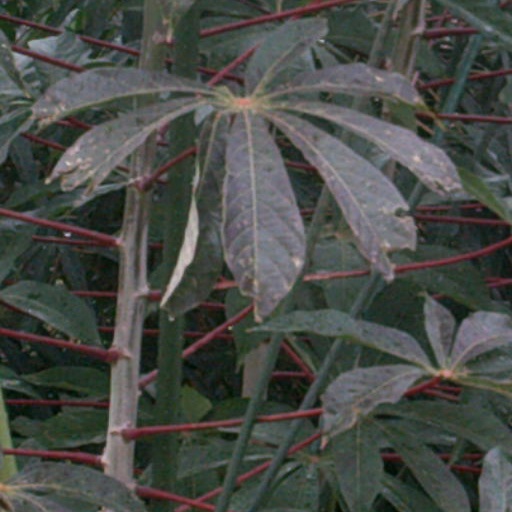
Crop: cassava